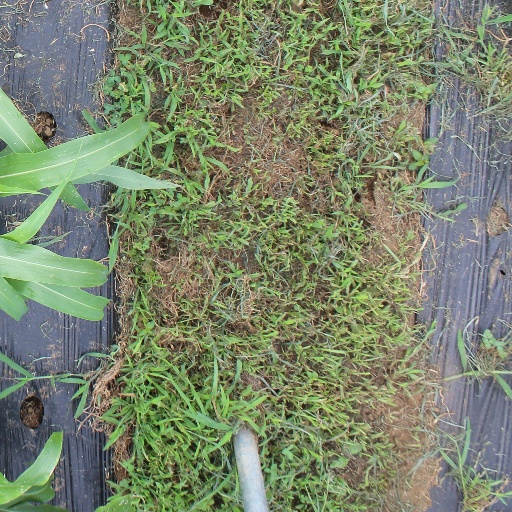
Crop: sorghum